List of township-level divisions of Guangdong

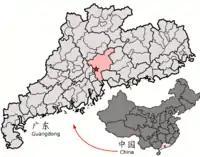
Location of Guangzhou (urban area in pink, rest of administrative area in yellow) in the province

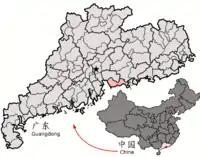
Location of Shenzhen in the province

Guanhu Subdistrict (观湖街道), *Longhua Subdistrict (龙华街道), Minzhi Subdistrict (民治街道), Dalang Subdistrict (大浪街道), Guanlan Subdistrict (观澜街道), Fucheng Subdistrict (福城街道)